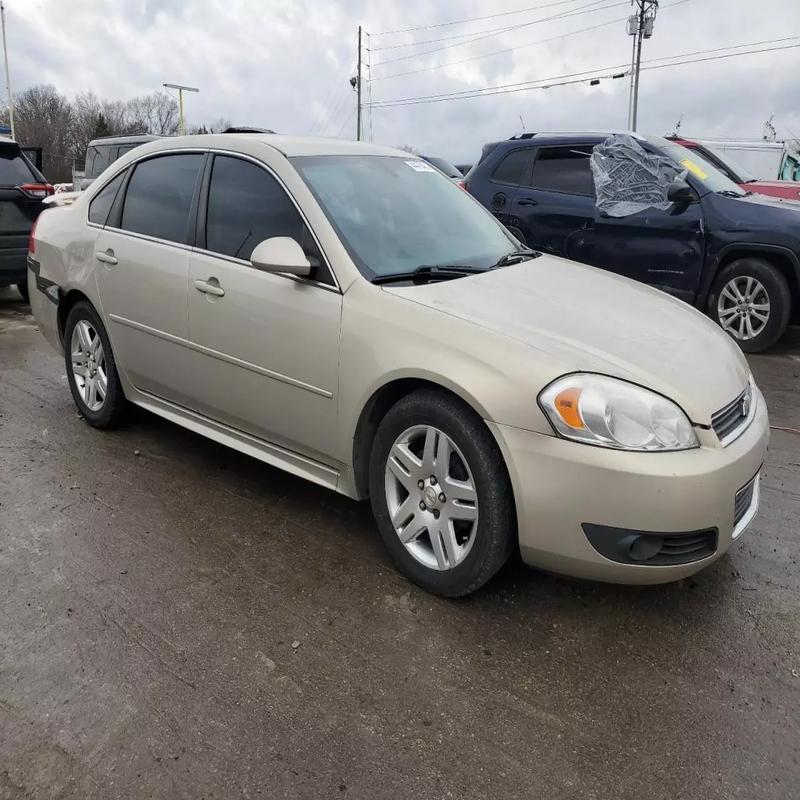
Aucun dommage détecté.
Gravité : aucun